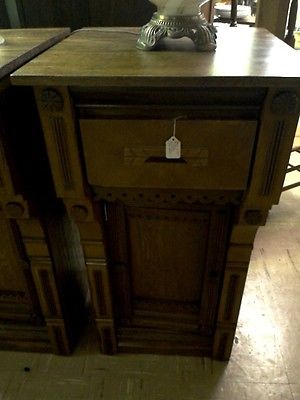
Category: cabinet